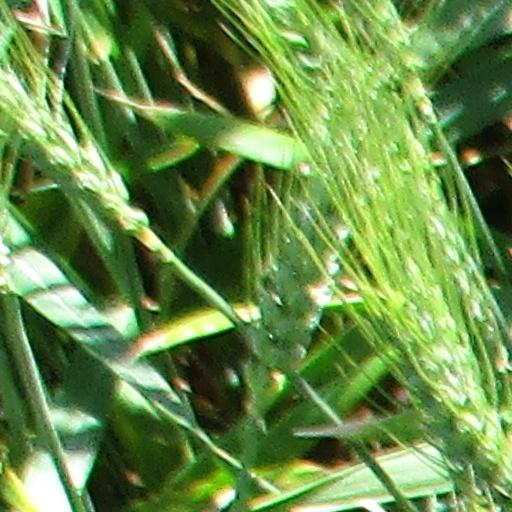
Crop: wheat